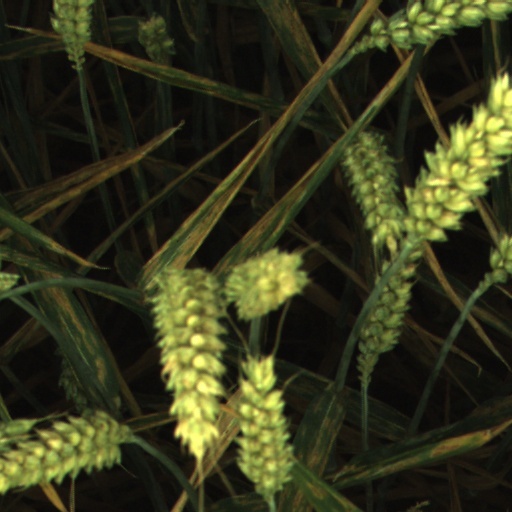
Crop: wheat